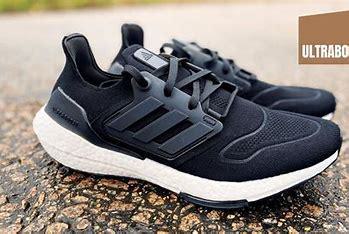
Brand: Adidas
Model: Ultraboost 22